Ballyhale

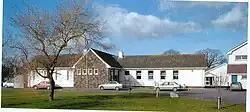
Scoil Aireagail

Scoil Phádraig is a mixed primary school located in the southern part of Ballyhale on the R448 road towards Waterford. The old school building was built in 1948 and a new school building was added to this in 1993, with six classrooms. In 2006 the school won a Green Flag for recycling and environmental awareness.